Old Byfield Road

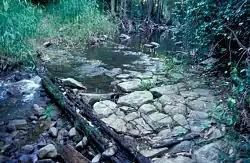
Stone-pitched crossing on Old Byfield Road, 2003

Old Byfield Road is a heritage-listed road at Old Byfield Road, Byfield, Shire of Livingstone, Queensland, Australia. It was built from 1860s to 1940s. It was added to the Queensland Heritage Register on 9 July 2004.